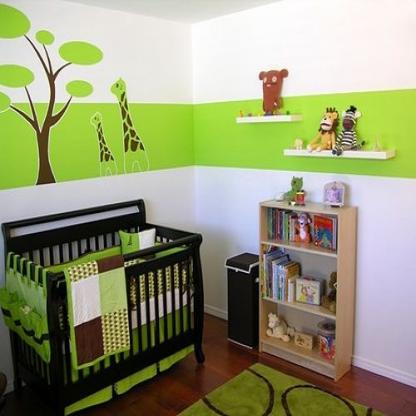
Scene: Indoor